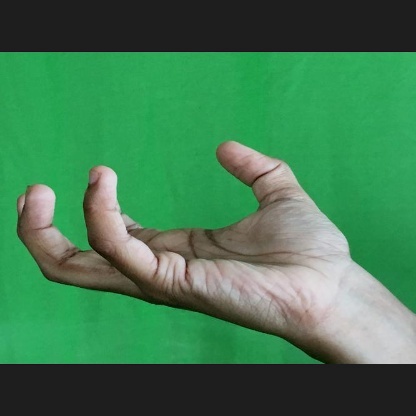
Mudra: Padmakosha